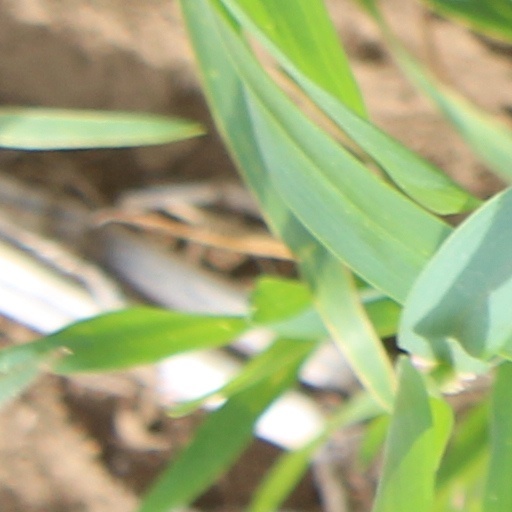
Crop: wheat